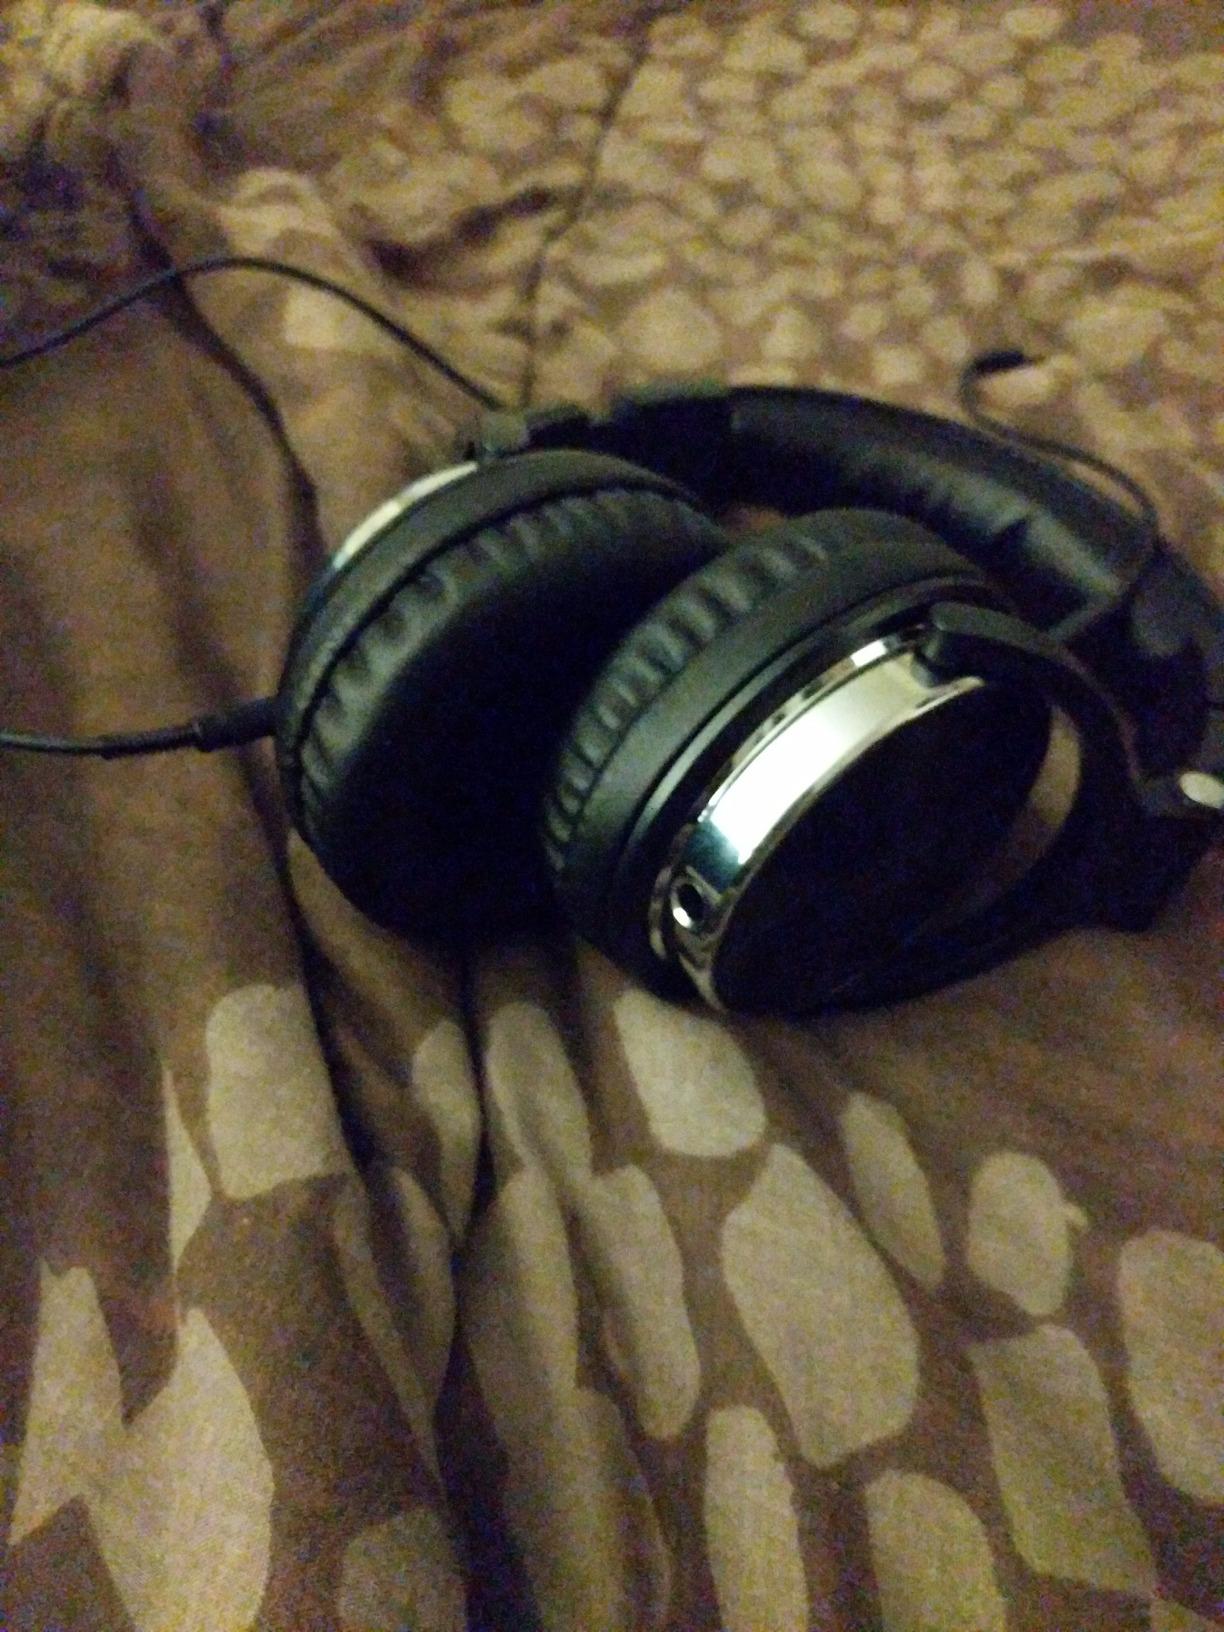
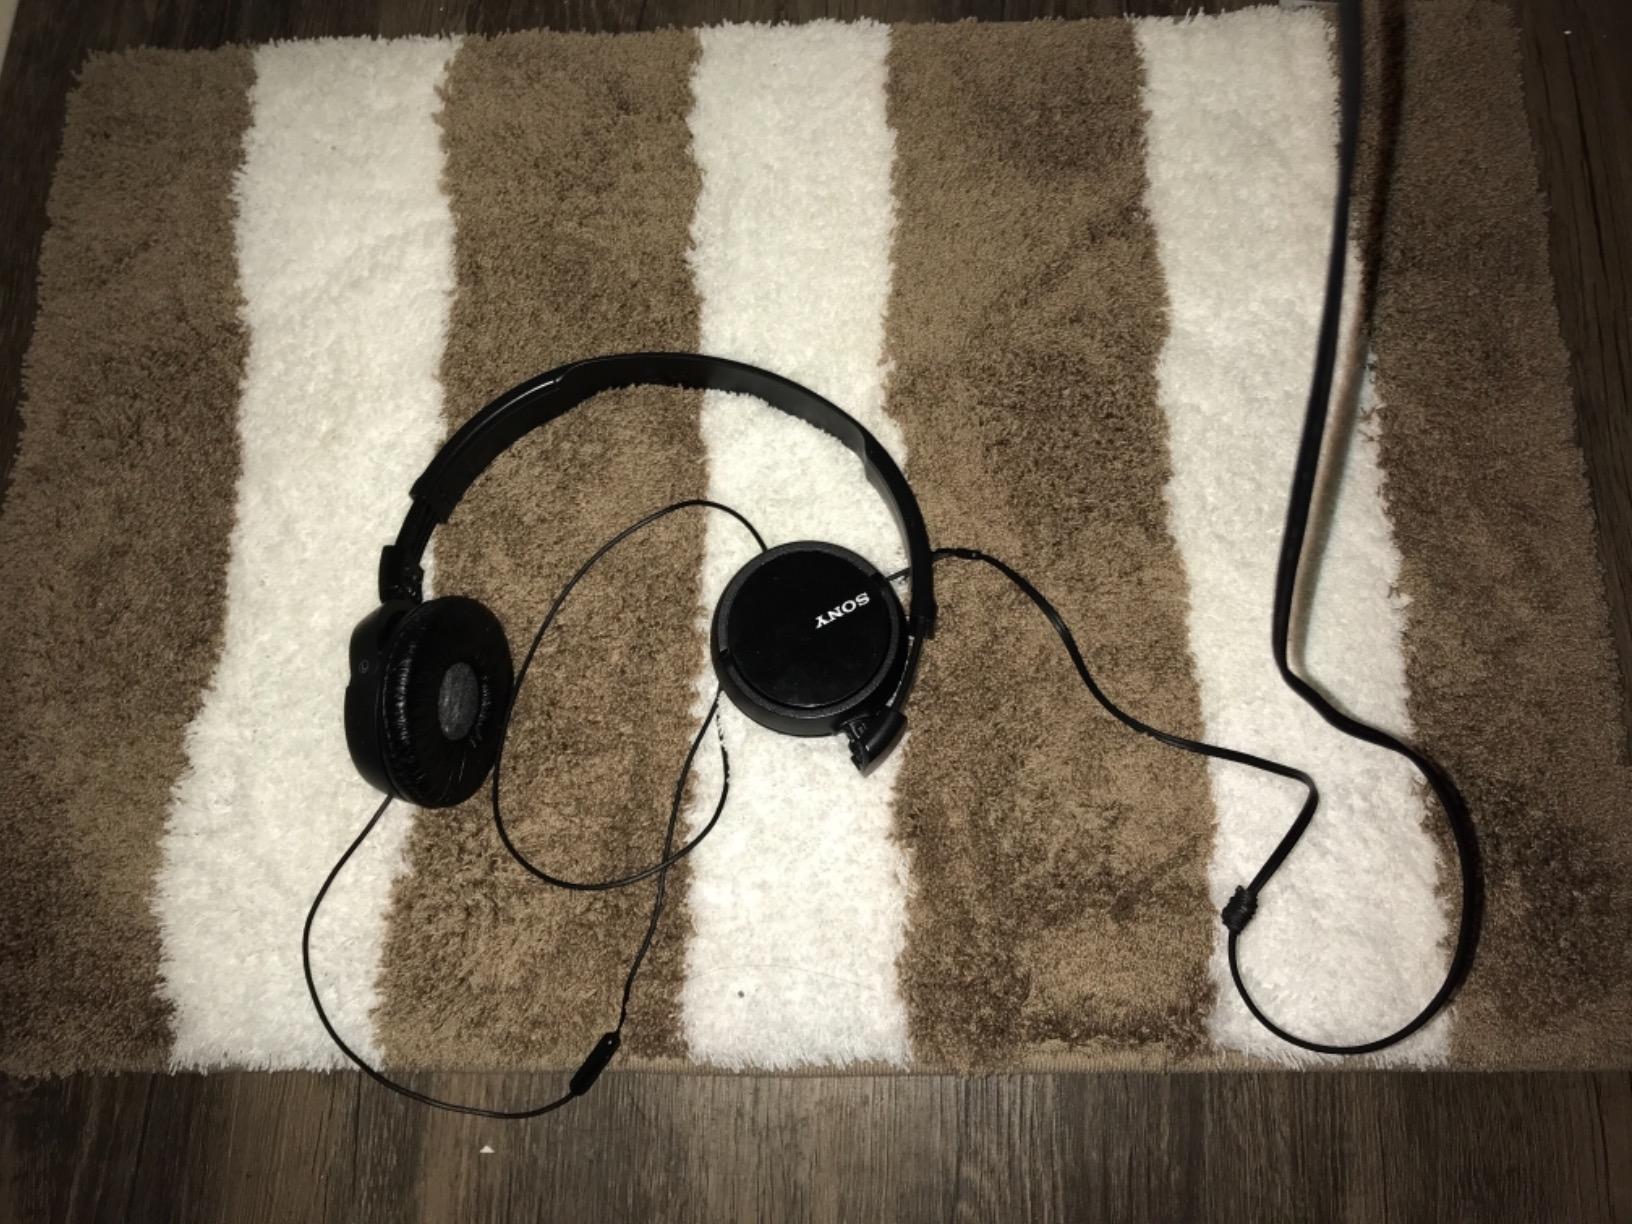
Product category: headphones
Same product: no